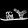
Label: Sandal